David Davis (Castellhywel)

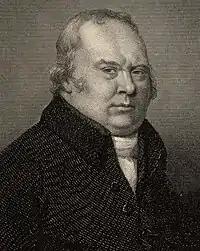
David Davis

David Davis (14 February 1745 – 3 July 1827), known as "Castellhywel" or "Dafis Castellhywel" to differentiate him from others of the same name, was a Welsh minister and poet.